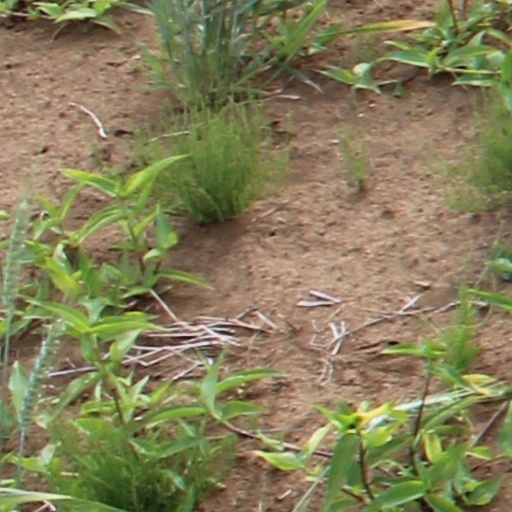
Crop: wheat